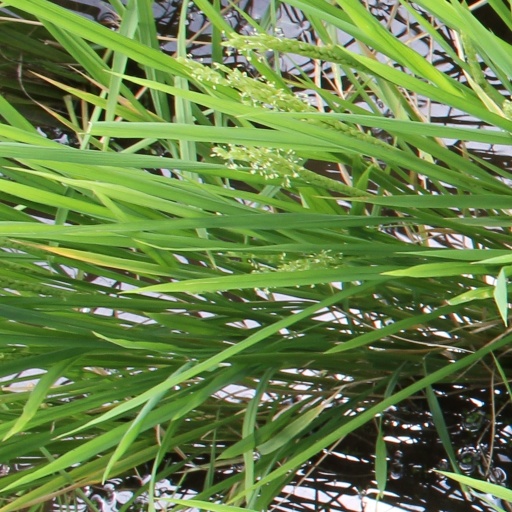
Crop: rice